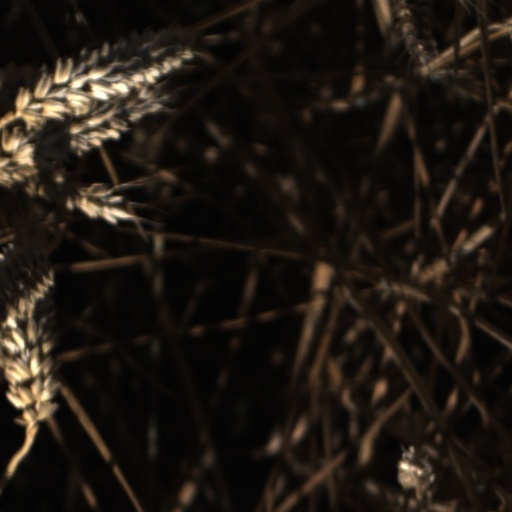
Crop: wheat